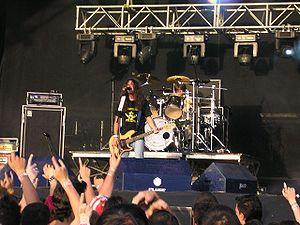
La Fuga est un groupe de rock espagnol, originaire de Reinosa, en Cantabrie